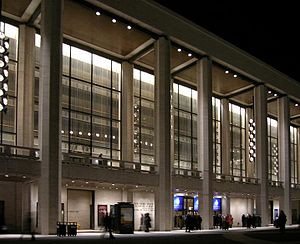
Lincoln Center / Galleri
Lincoln Center er et amerikansk kulturcentrum på Manhattan i New York City, opført 1959–67. Det huser elleve kulturinstitutioner: